Devdas (1935 film)

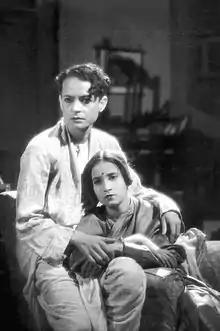
Pramathesh Barua and Jamuna Barua in a sequence of the film

Devdas is a 1935 Bengali film directed by Pramathesh Barua and based on the Sharat Chandra Chattopadhyay novel, "Devdas". It stars Barua as Devdas, Jamuna Barua as Parvati (Paro) and Chandrabati Devi as Chandramukhi. This was Barua's first of three language versions of the story, the second being in Hindi and the third in Assamese. The Bengali film was dubbed into Tamil and was released in 1936. K. L. Saigal sang two songs in Tamil for this film.(See Ext. links for a link.)